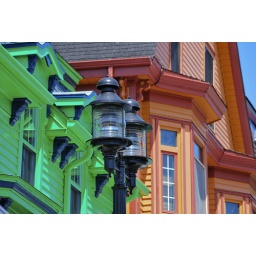
walking around Lunenburg, so colorful